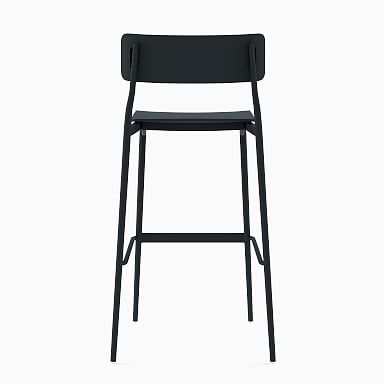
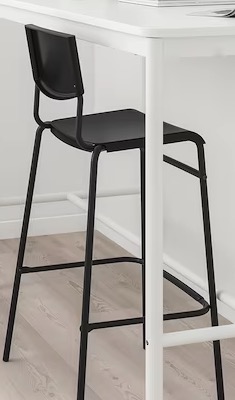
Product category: stool
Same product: no